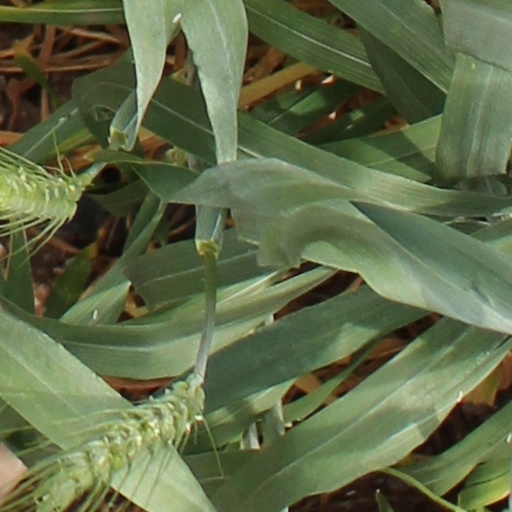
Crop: wheat